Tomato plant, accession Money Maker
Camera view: bottom (45 deg); turntable rotation: 60 degrees
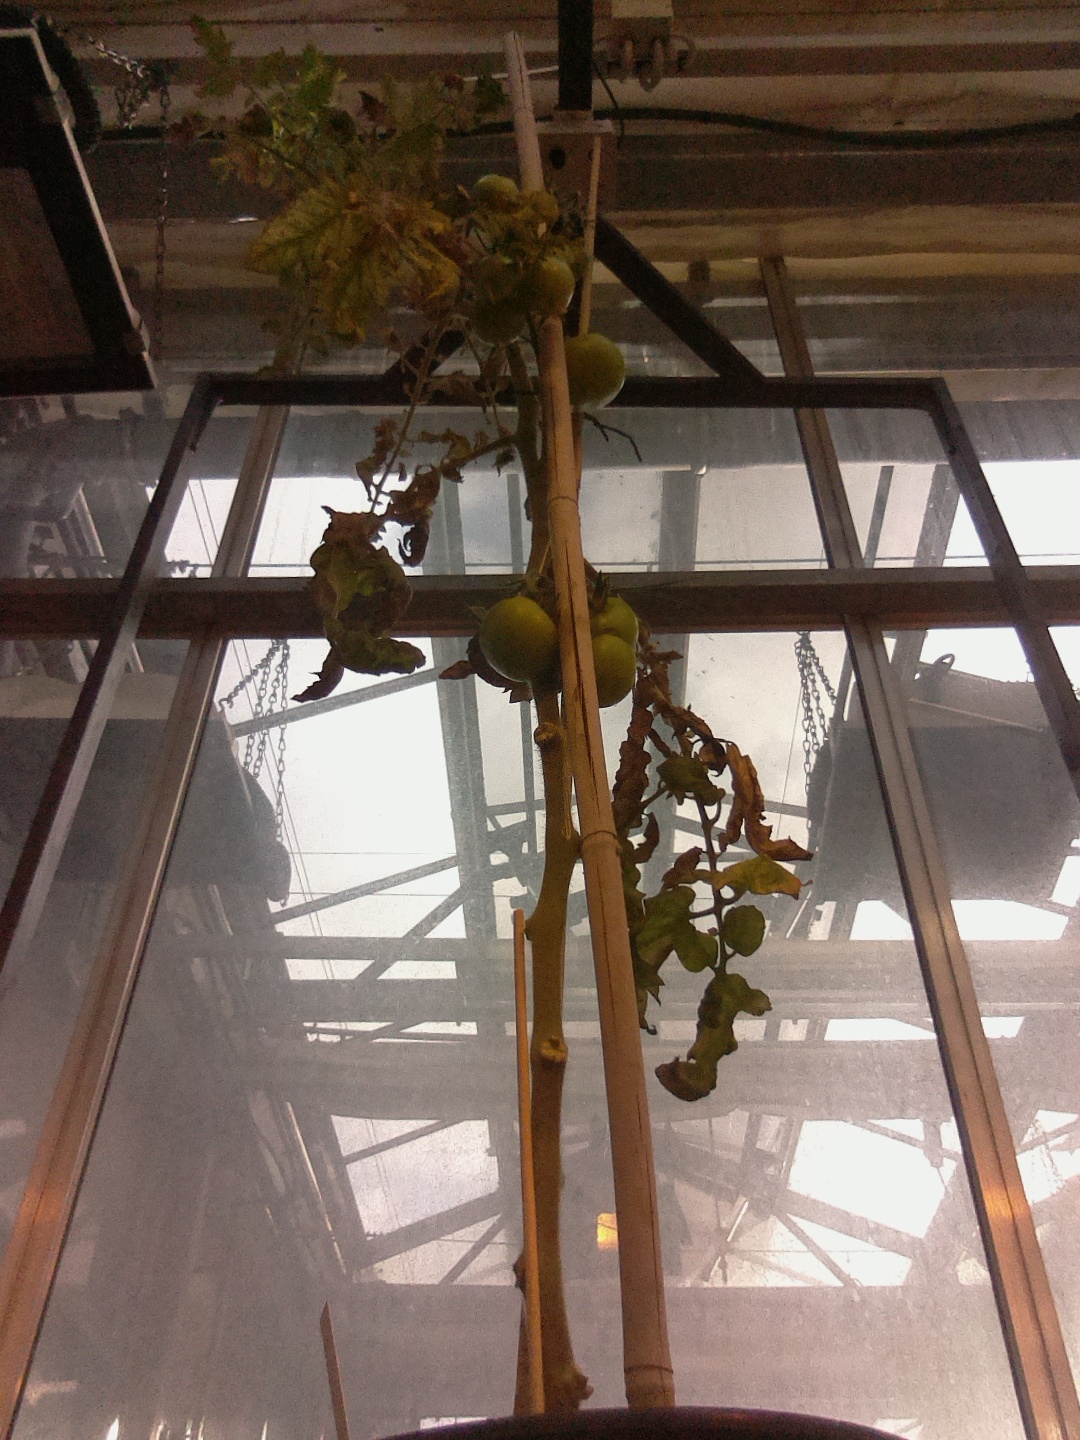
BBCH growth stage 76: 60%-70% of final fruit size